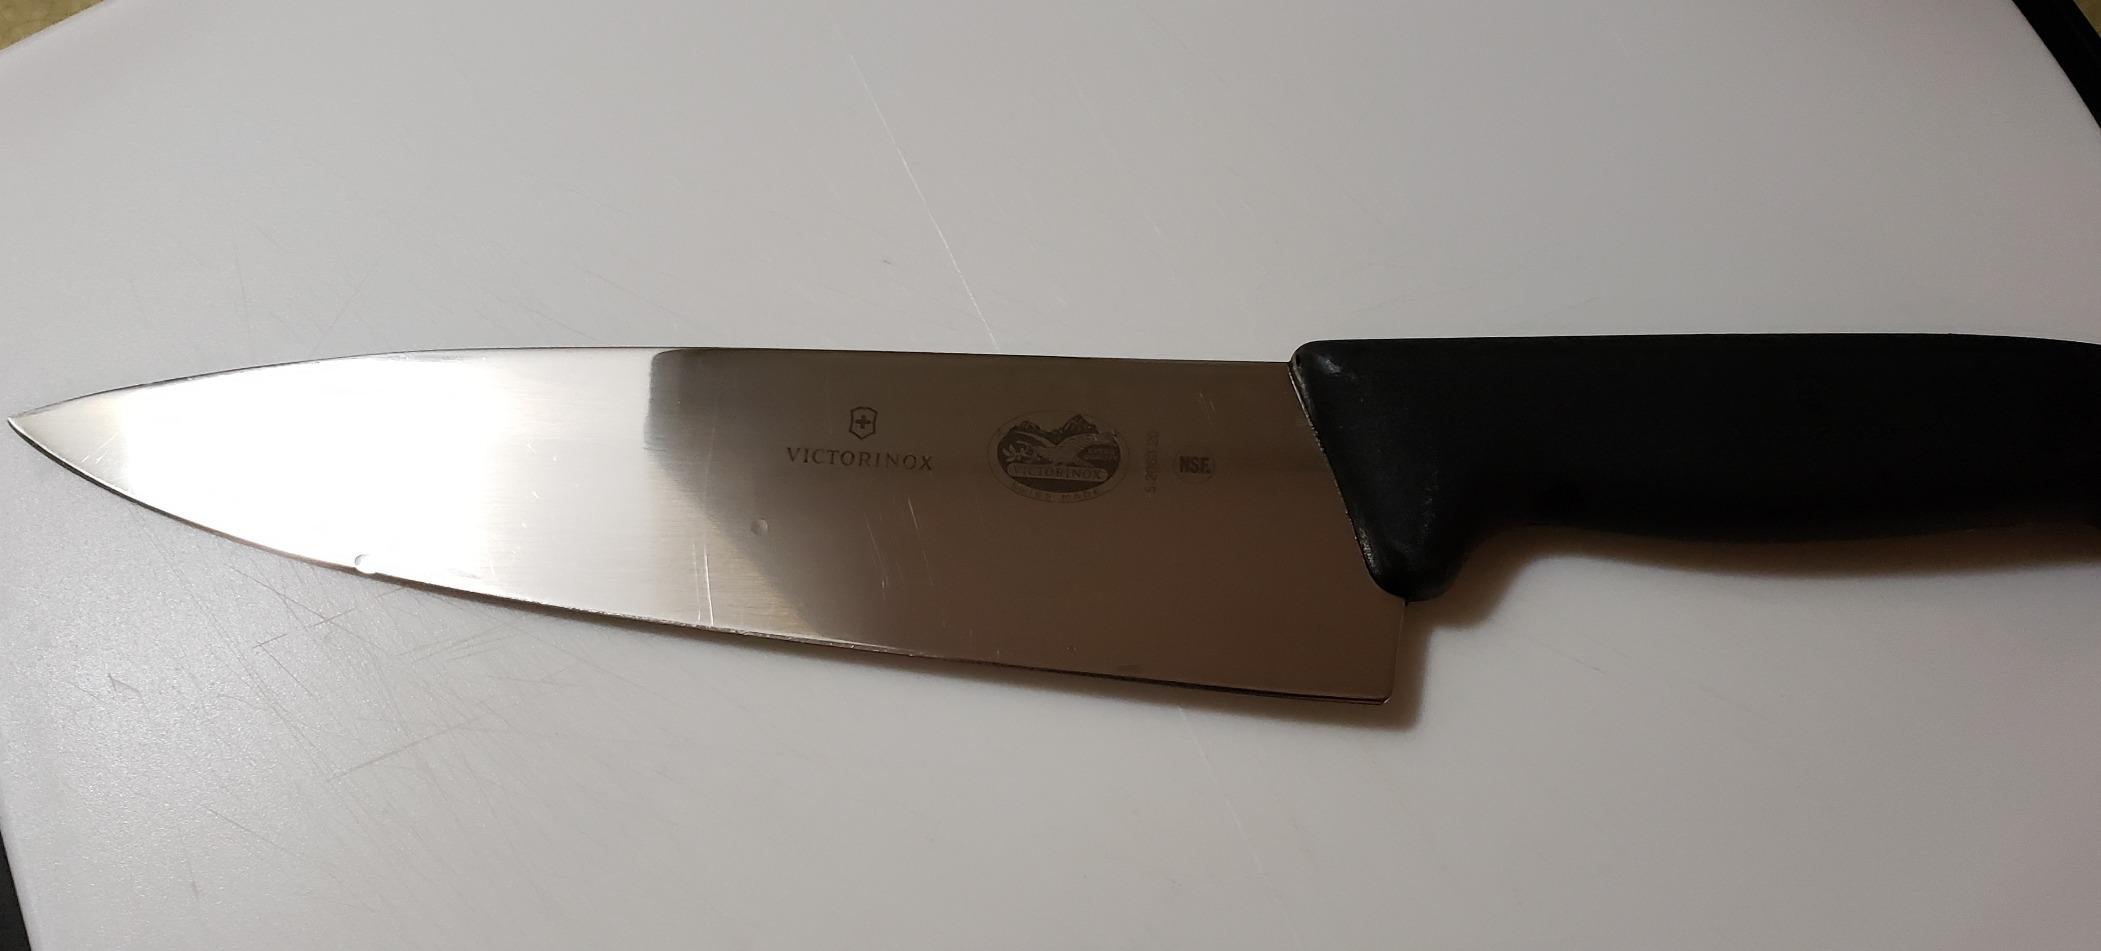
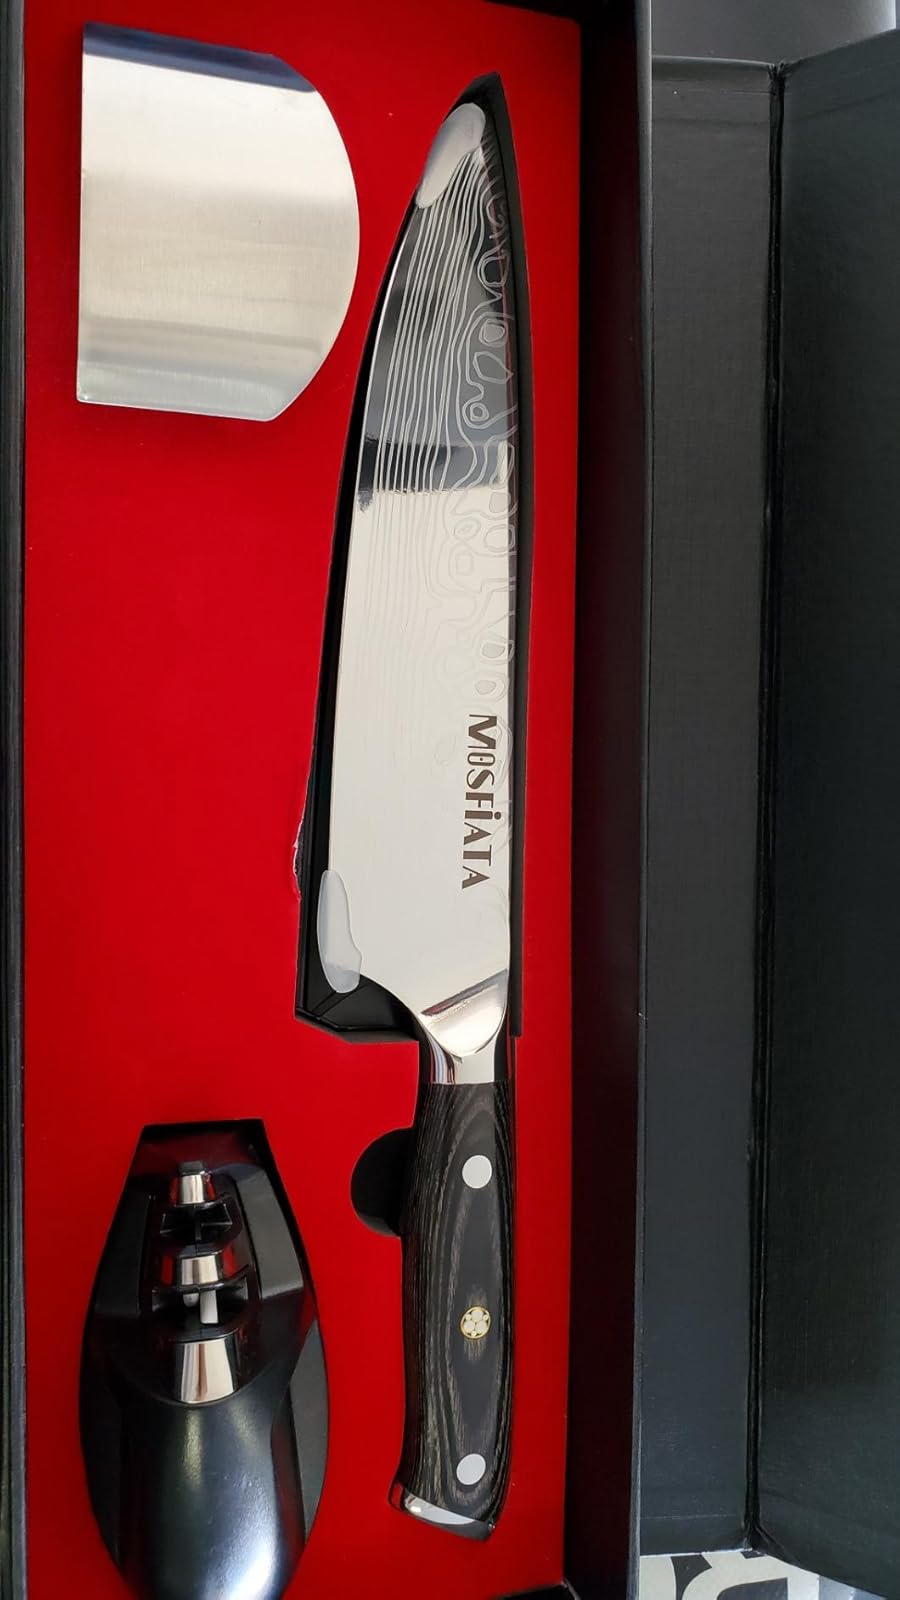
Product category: items_knife
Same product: no